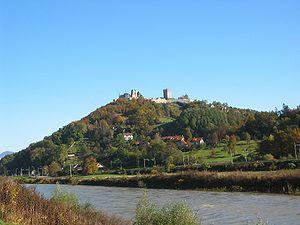
La Savinja est une rivière du nord-est de la Slovénie et un affluent de la rivière Save. La région ayant longtemps fait partie de l’empire d'Autriche-Hongrie, la rivière porte également le nom Sann, en allemand. Longue de 98 km, la rivière dispose d’un bassin hydrographique de 1 847,7 km² dont l'altitude varie entre 200 et 2 000 mètres.